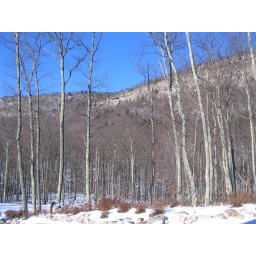
view outside our window at the bed and breakfast in New Paltz